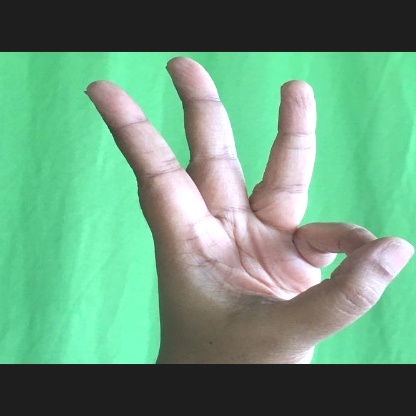
Mudra: Trishulam